Mongolia

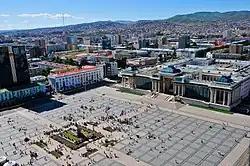
Ulaanbaatar is the capital and largest city of Mongolia.

The country is subject to occasional harsh climatic conditions known as "zud." It results in large proportions of the country's livestock dying from starvation or freezing temperatures or both, resulting in economic upheaval for the largely pastoral population. The annual average temperature in Ulaanbaatar is , making it the world's coldest capital city. Mongolia is high, cold and windy. It has an extreme continental climate with long, cold winters and short summers, during which most of its annual precipitation falls. The country averages 257 cloudless days a year, and it is usually at the center of a region of high atmospheric pressure. Precipitation is highest in the north (average of per year) and lowest in the south, which receives annually. The highest annual precipitation of occurred in the forests of Bulgan Province near the border with Russia and the lowest of occurred in the Gobi Desert (period 1961–1990). The sparsely populated far north of Bulgan Province averages in annual precipitation which means it receives more precipitation than Beijing or Berlin.